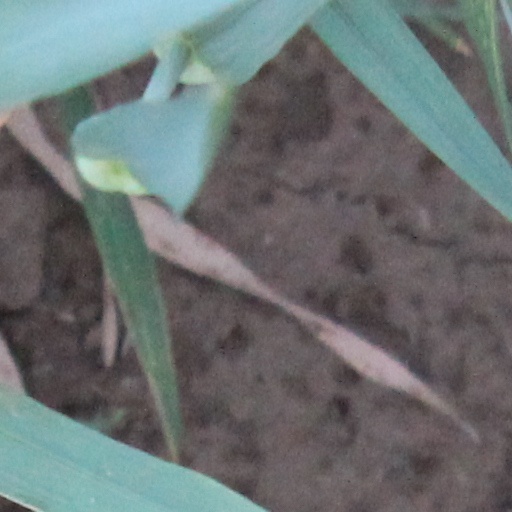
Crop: wheat